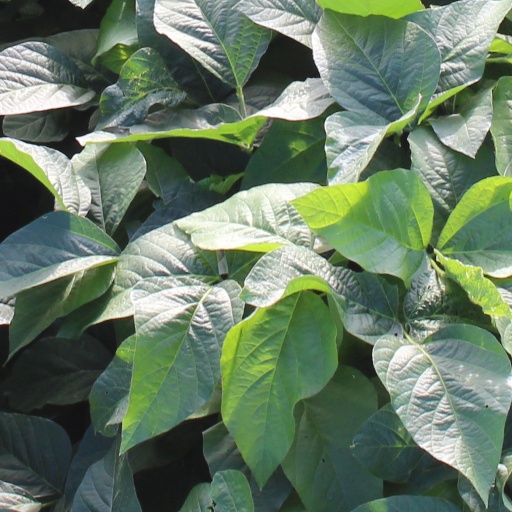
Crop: soybean